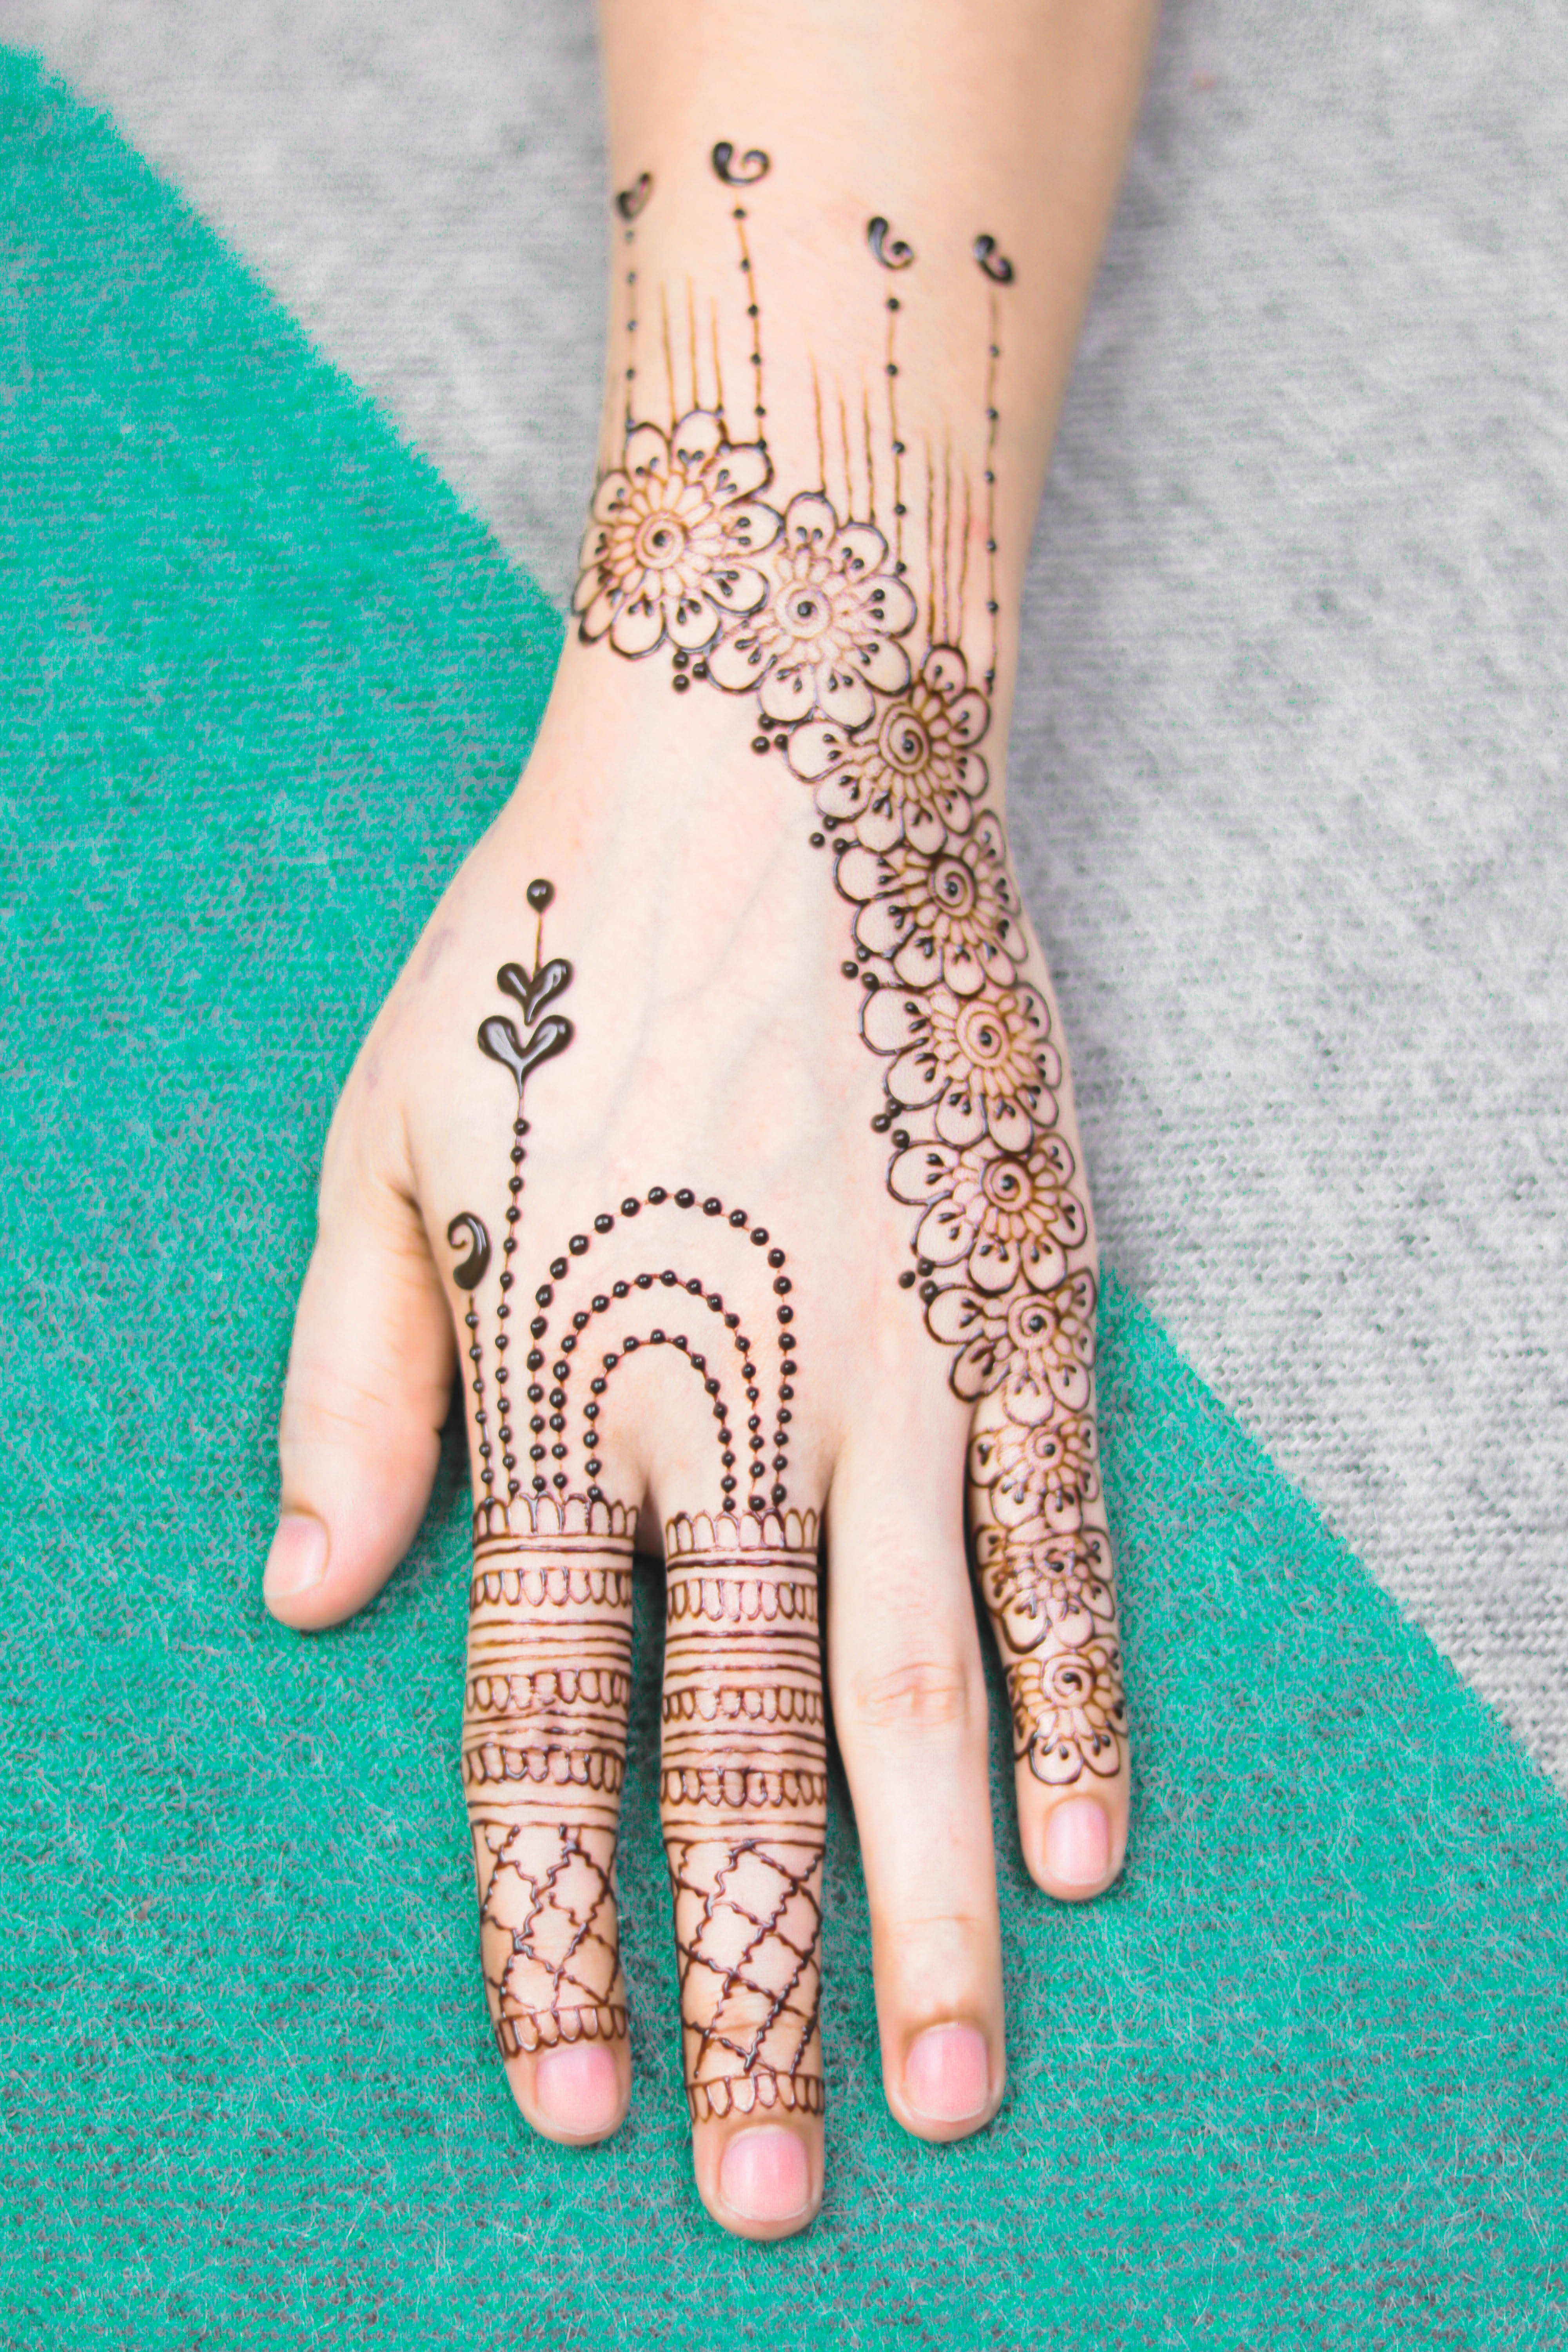
art, asian, background, beautiful, bridal, bride, brown, celebration, color, culture, decorative, design, ethnic, fashion, floral, girl, henna, henna drawing, henna hand, india, indian, makeup, marriage, mehandi hand, mehendi, mehndi, mehndi hand, mehndi hands, mehndi pattern, pattern, people, skin, style, tattoo, traditional, wedding, woman, nail, hand, finger, wrist, joint, artwork, flesh, barefoot, ankle